William Ledyard Rodgers

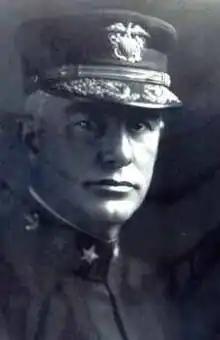

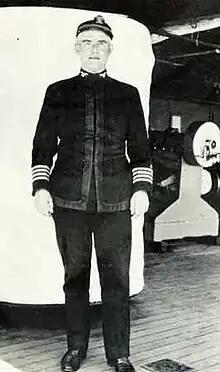

William Ledyard Rodgers (February 4, 1860 – May 7, 1944) was a vice admiral of the United States Navy. His career included service in the Spanish–American War and World War I, and a tour as President of the Naval War College. Rodgers was also a noted historian on military and naval topics, particularly relating to ancient naval warfare.